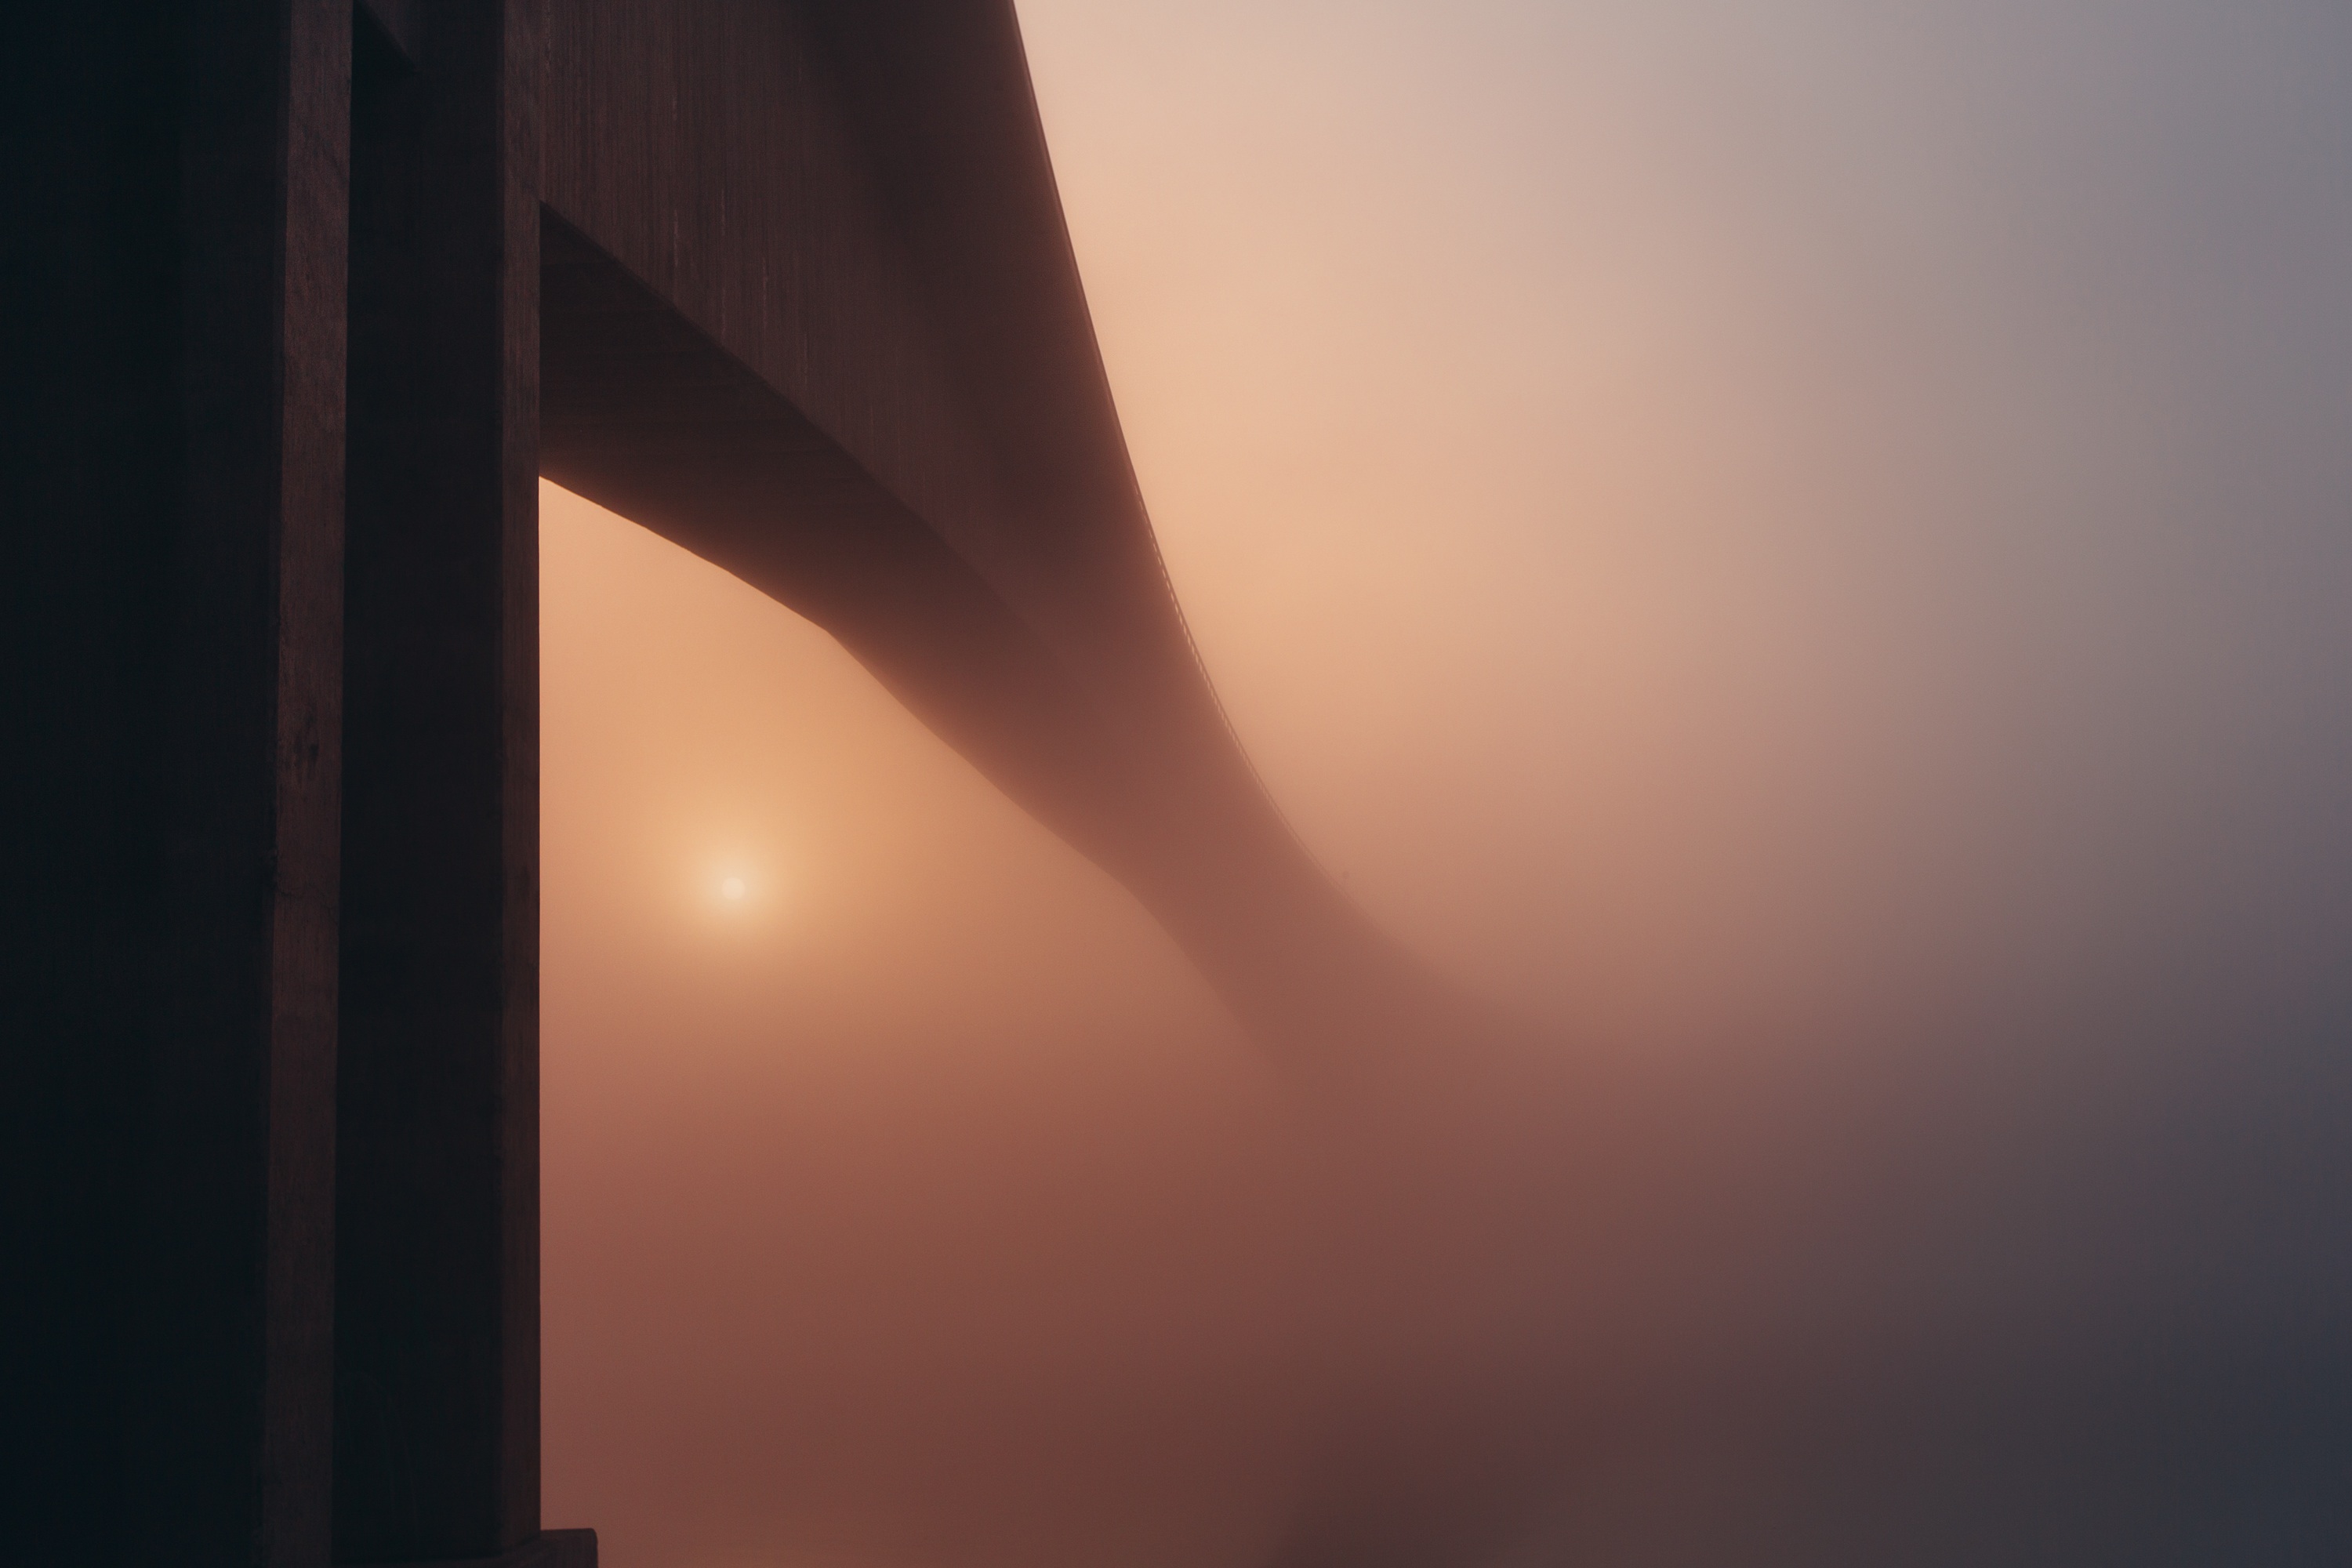
light, cloud, sky, sun, fog, sunrise, sunset, mist, bridge, sunlight, morning, dawn, atmosphere, foggy, haze, darkness, lighting, atmospheric phenomenon